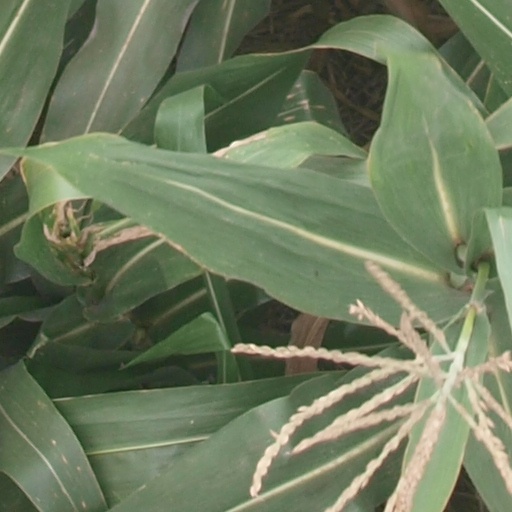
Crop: maize; corn